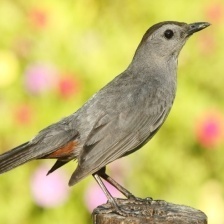
Species: GRAY CATBIRD
Scientific name: DUMETELLA CAROLINENSIS